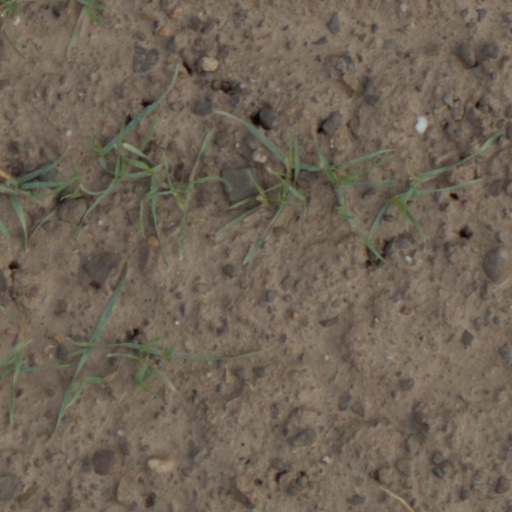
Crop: wheat